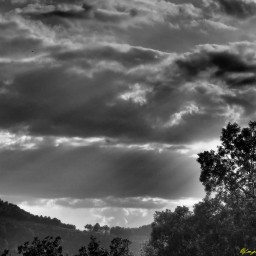
Cloud type: Nimbostratus (Ns)